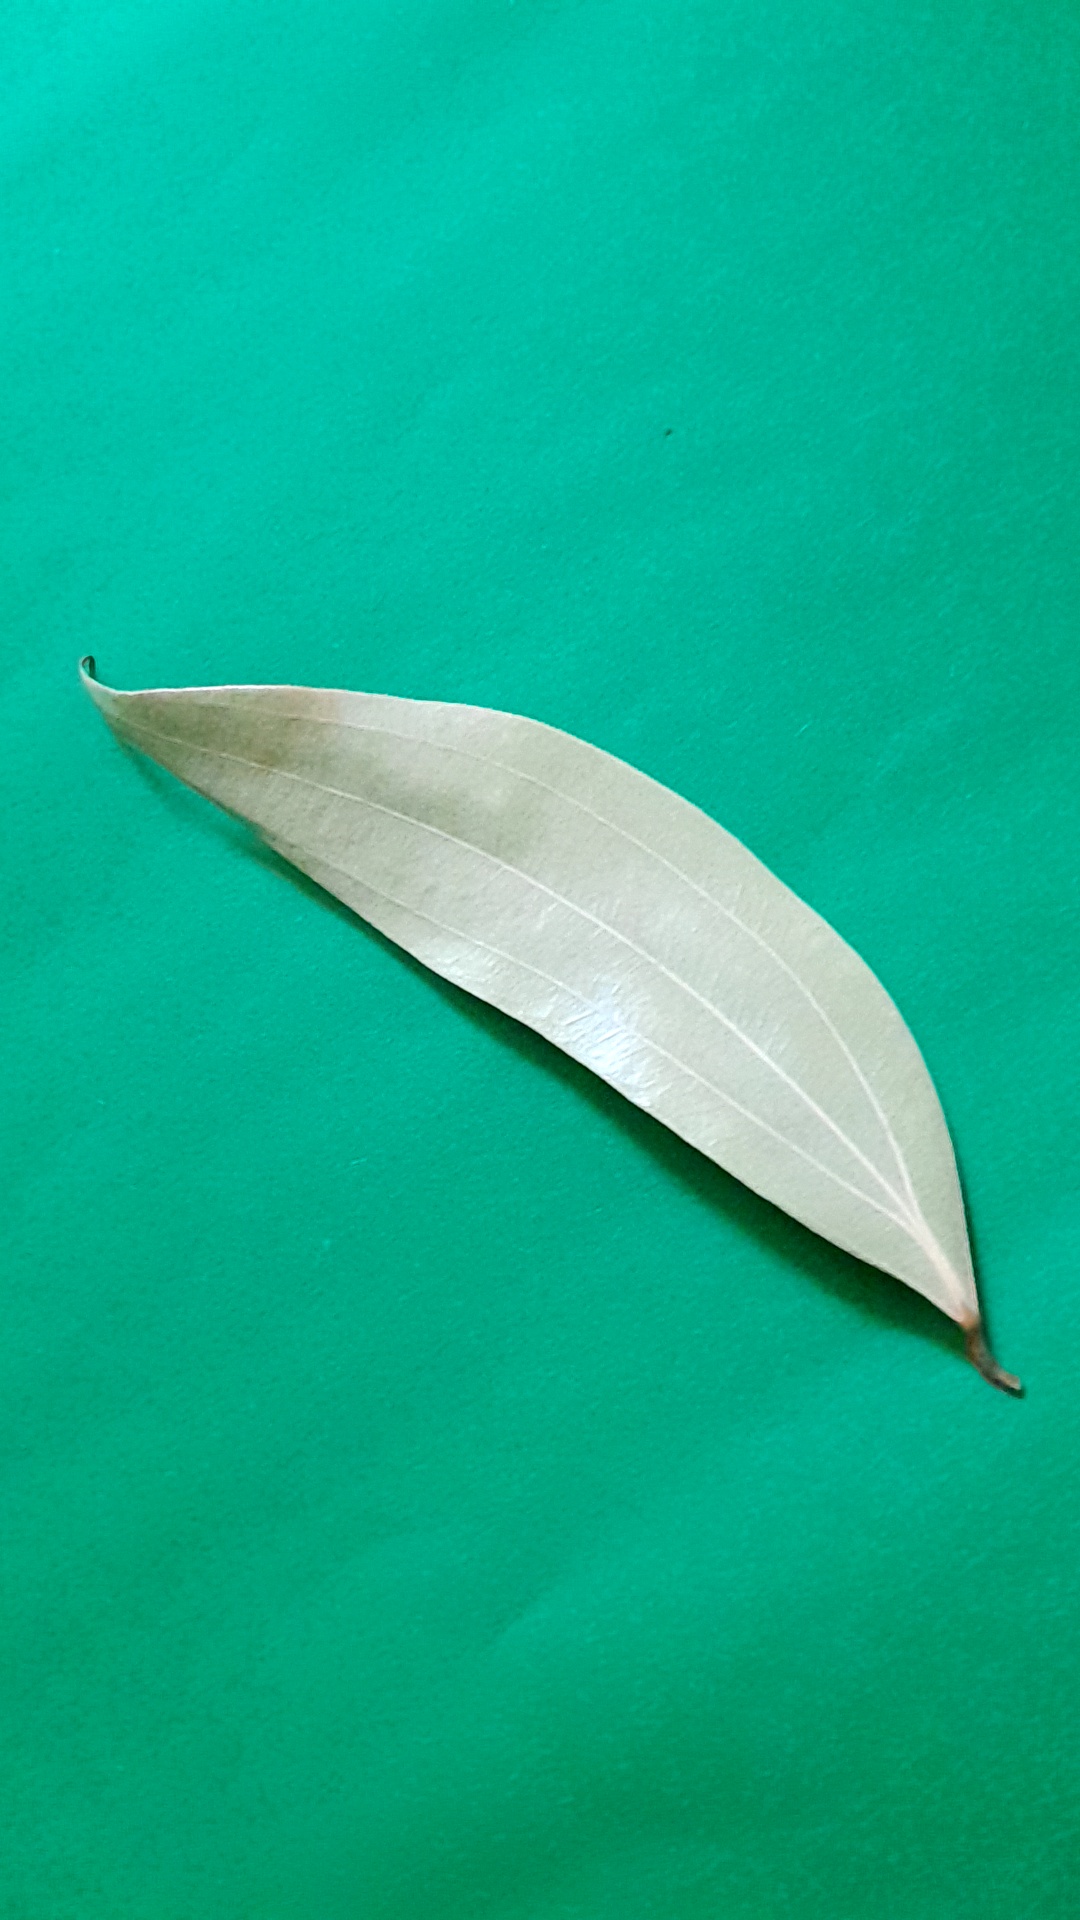
Label: Dry Leaf